Antoninianus

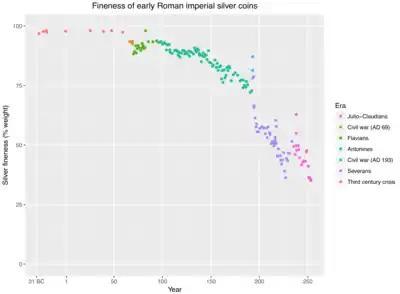
The "antoninianus", introduced in 215 AD, continued the "denarius"'s slow decline in silver purity.

The antoninianus or pre-reform radiate was a coin used during the Roman Empire thought to have been valued at 2 "denarii". It was initially silver, but was slowly debased to bronze with a minimal silver content. The coin was introduced by Caracalla in early 215 AD. It was silver, similar to the "denarius", except that it was slightly larger and featured the emperor wearing a radiate crown, indicating it was a double denomination. "Antoniniani" depicting women (usually the emperor's wife) featured the bust resting upon a crescent moon.